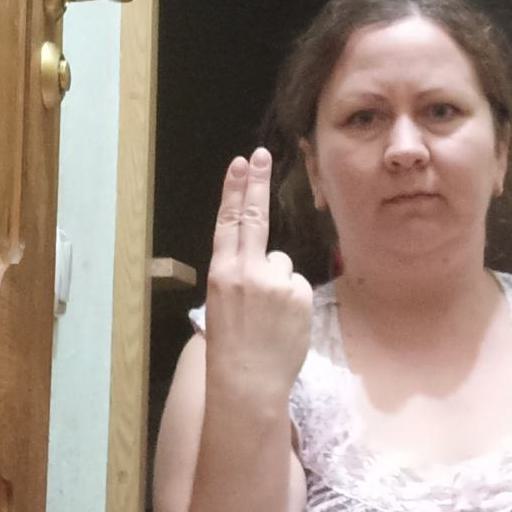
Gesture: two_up_inverted